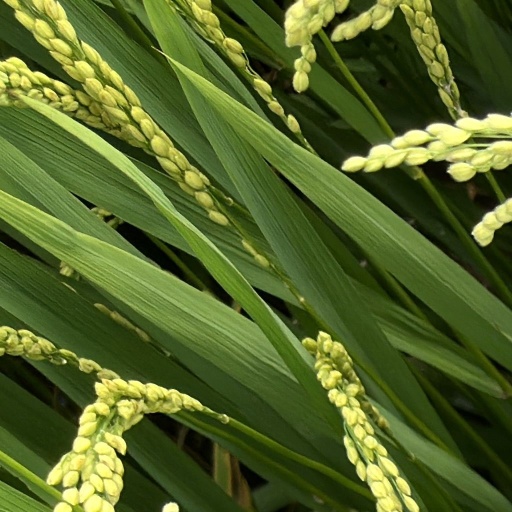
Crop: rice